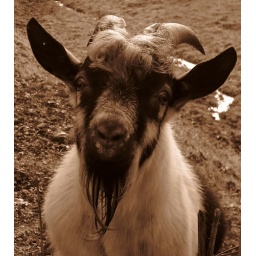
in the country - big white brown goatwhole face sepia